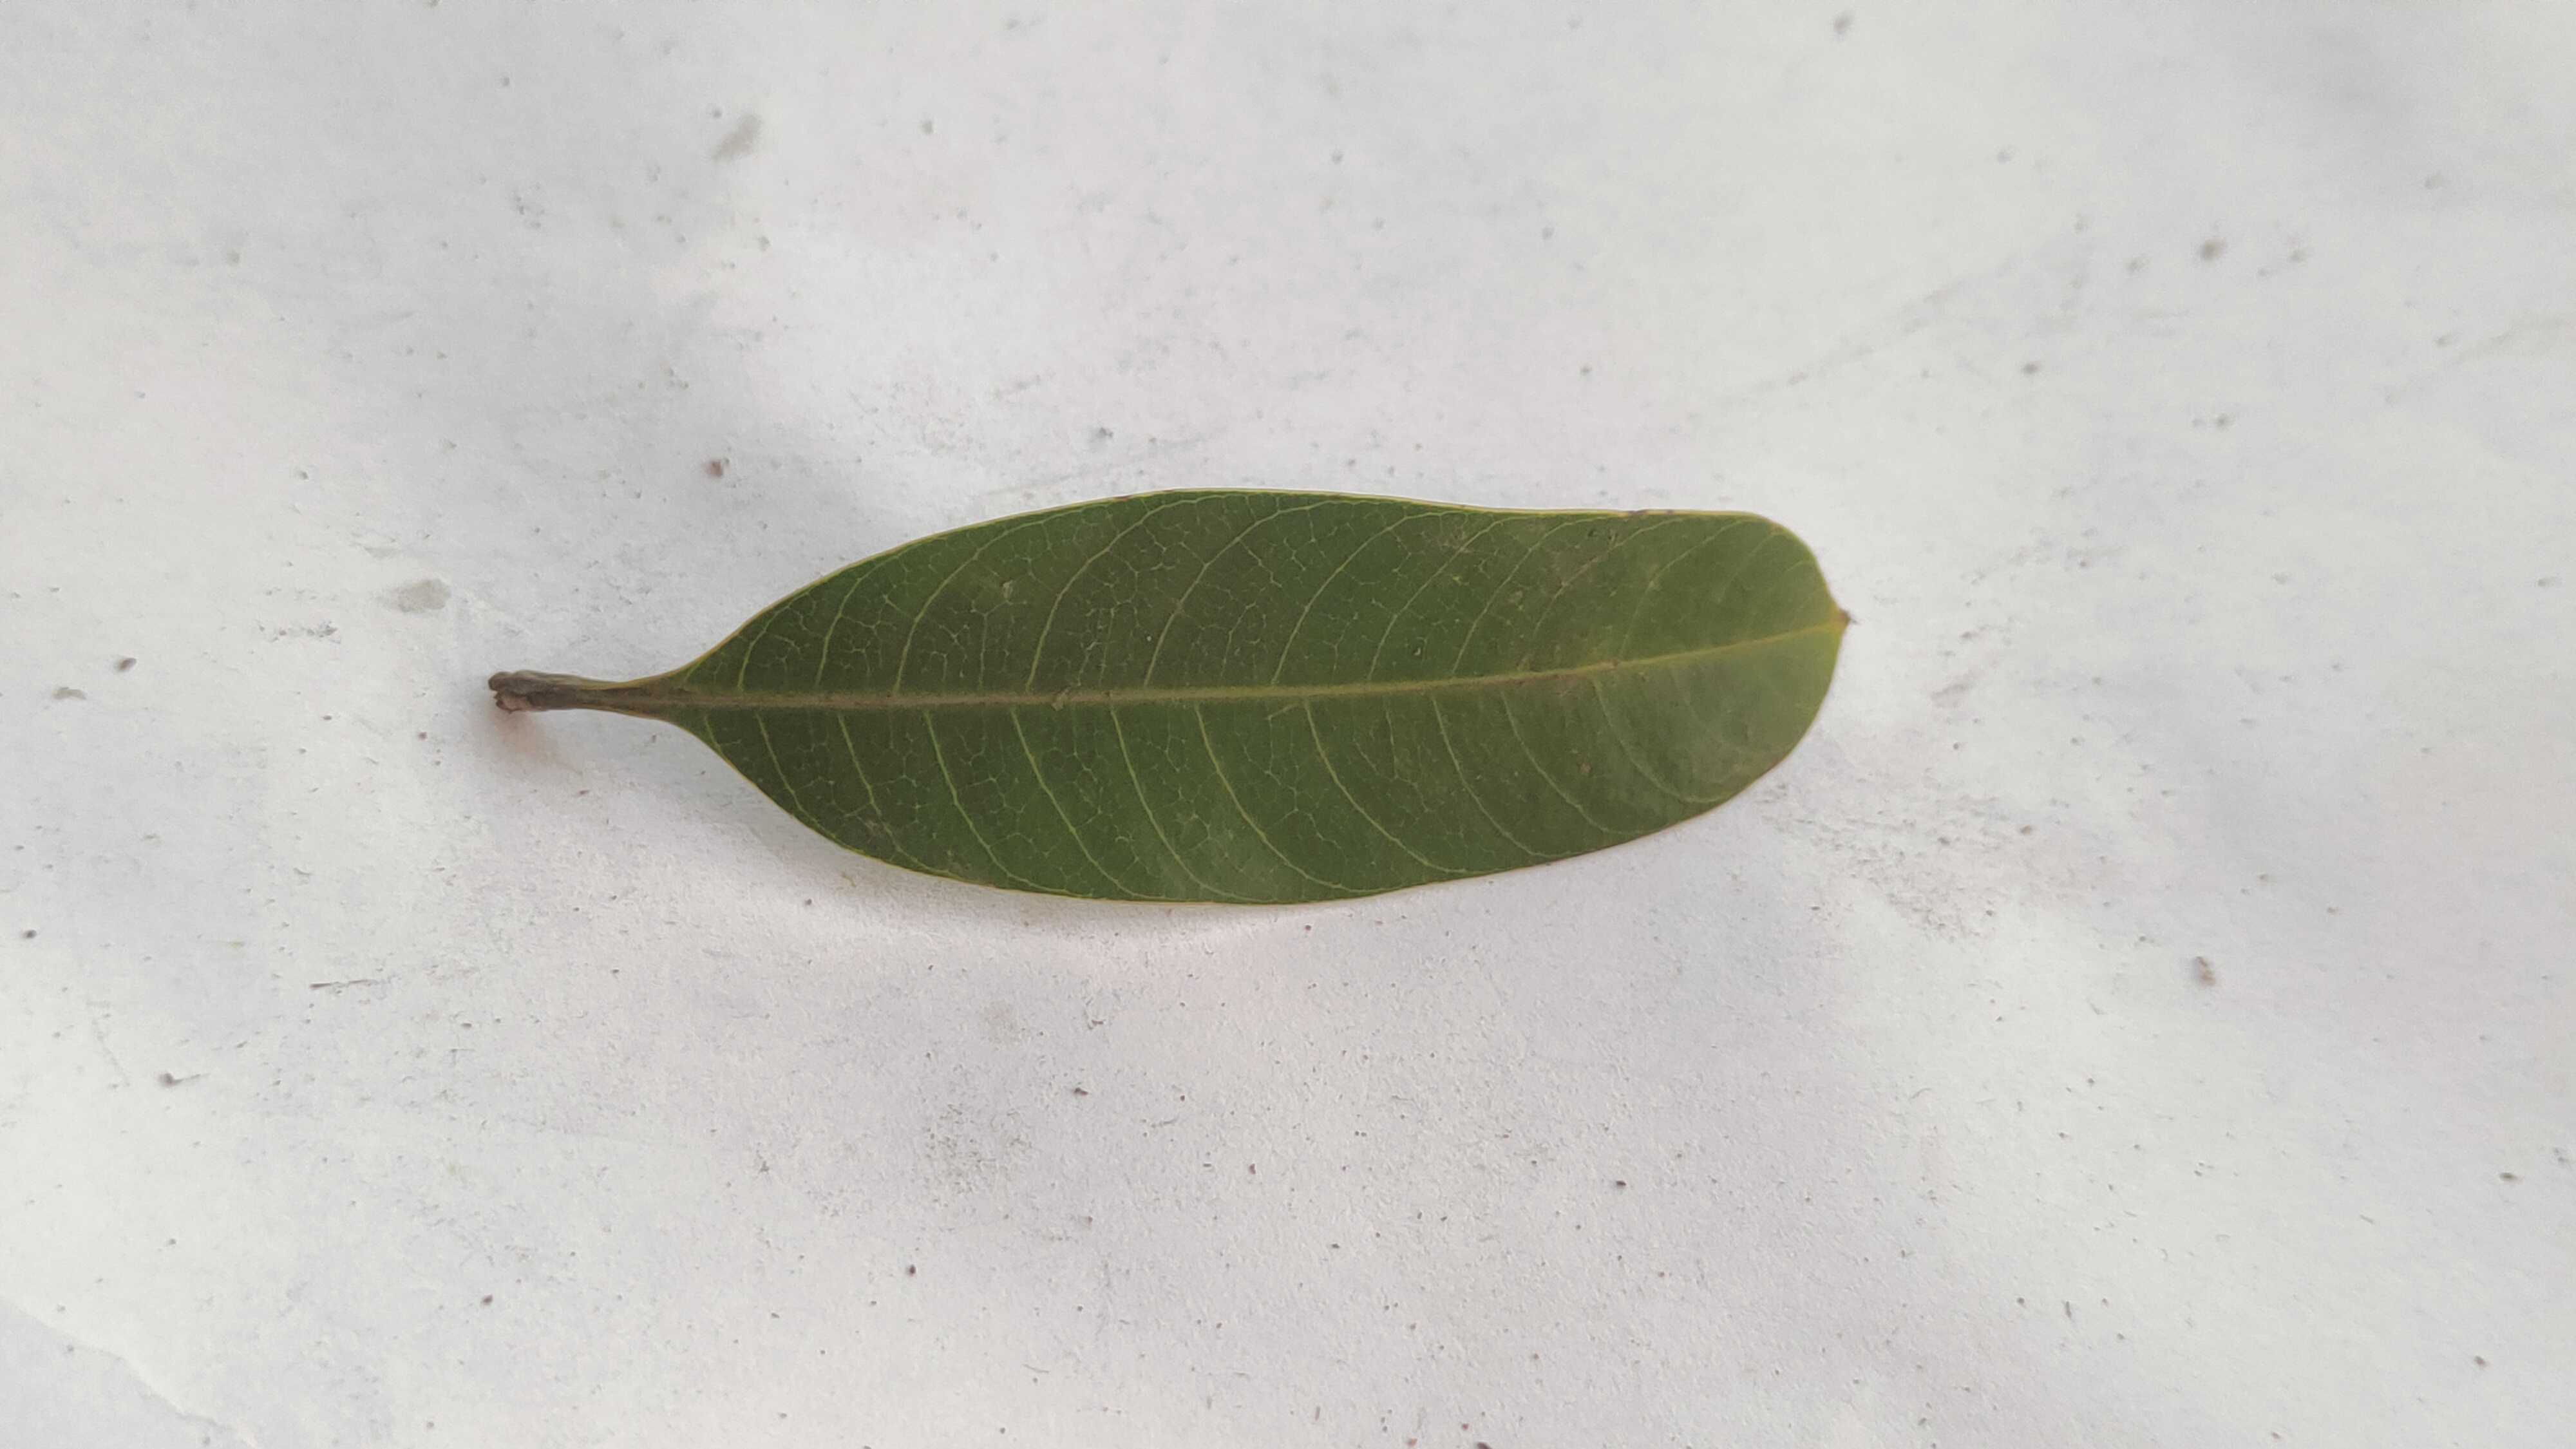
Leaf variety: Mango